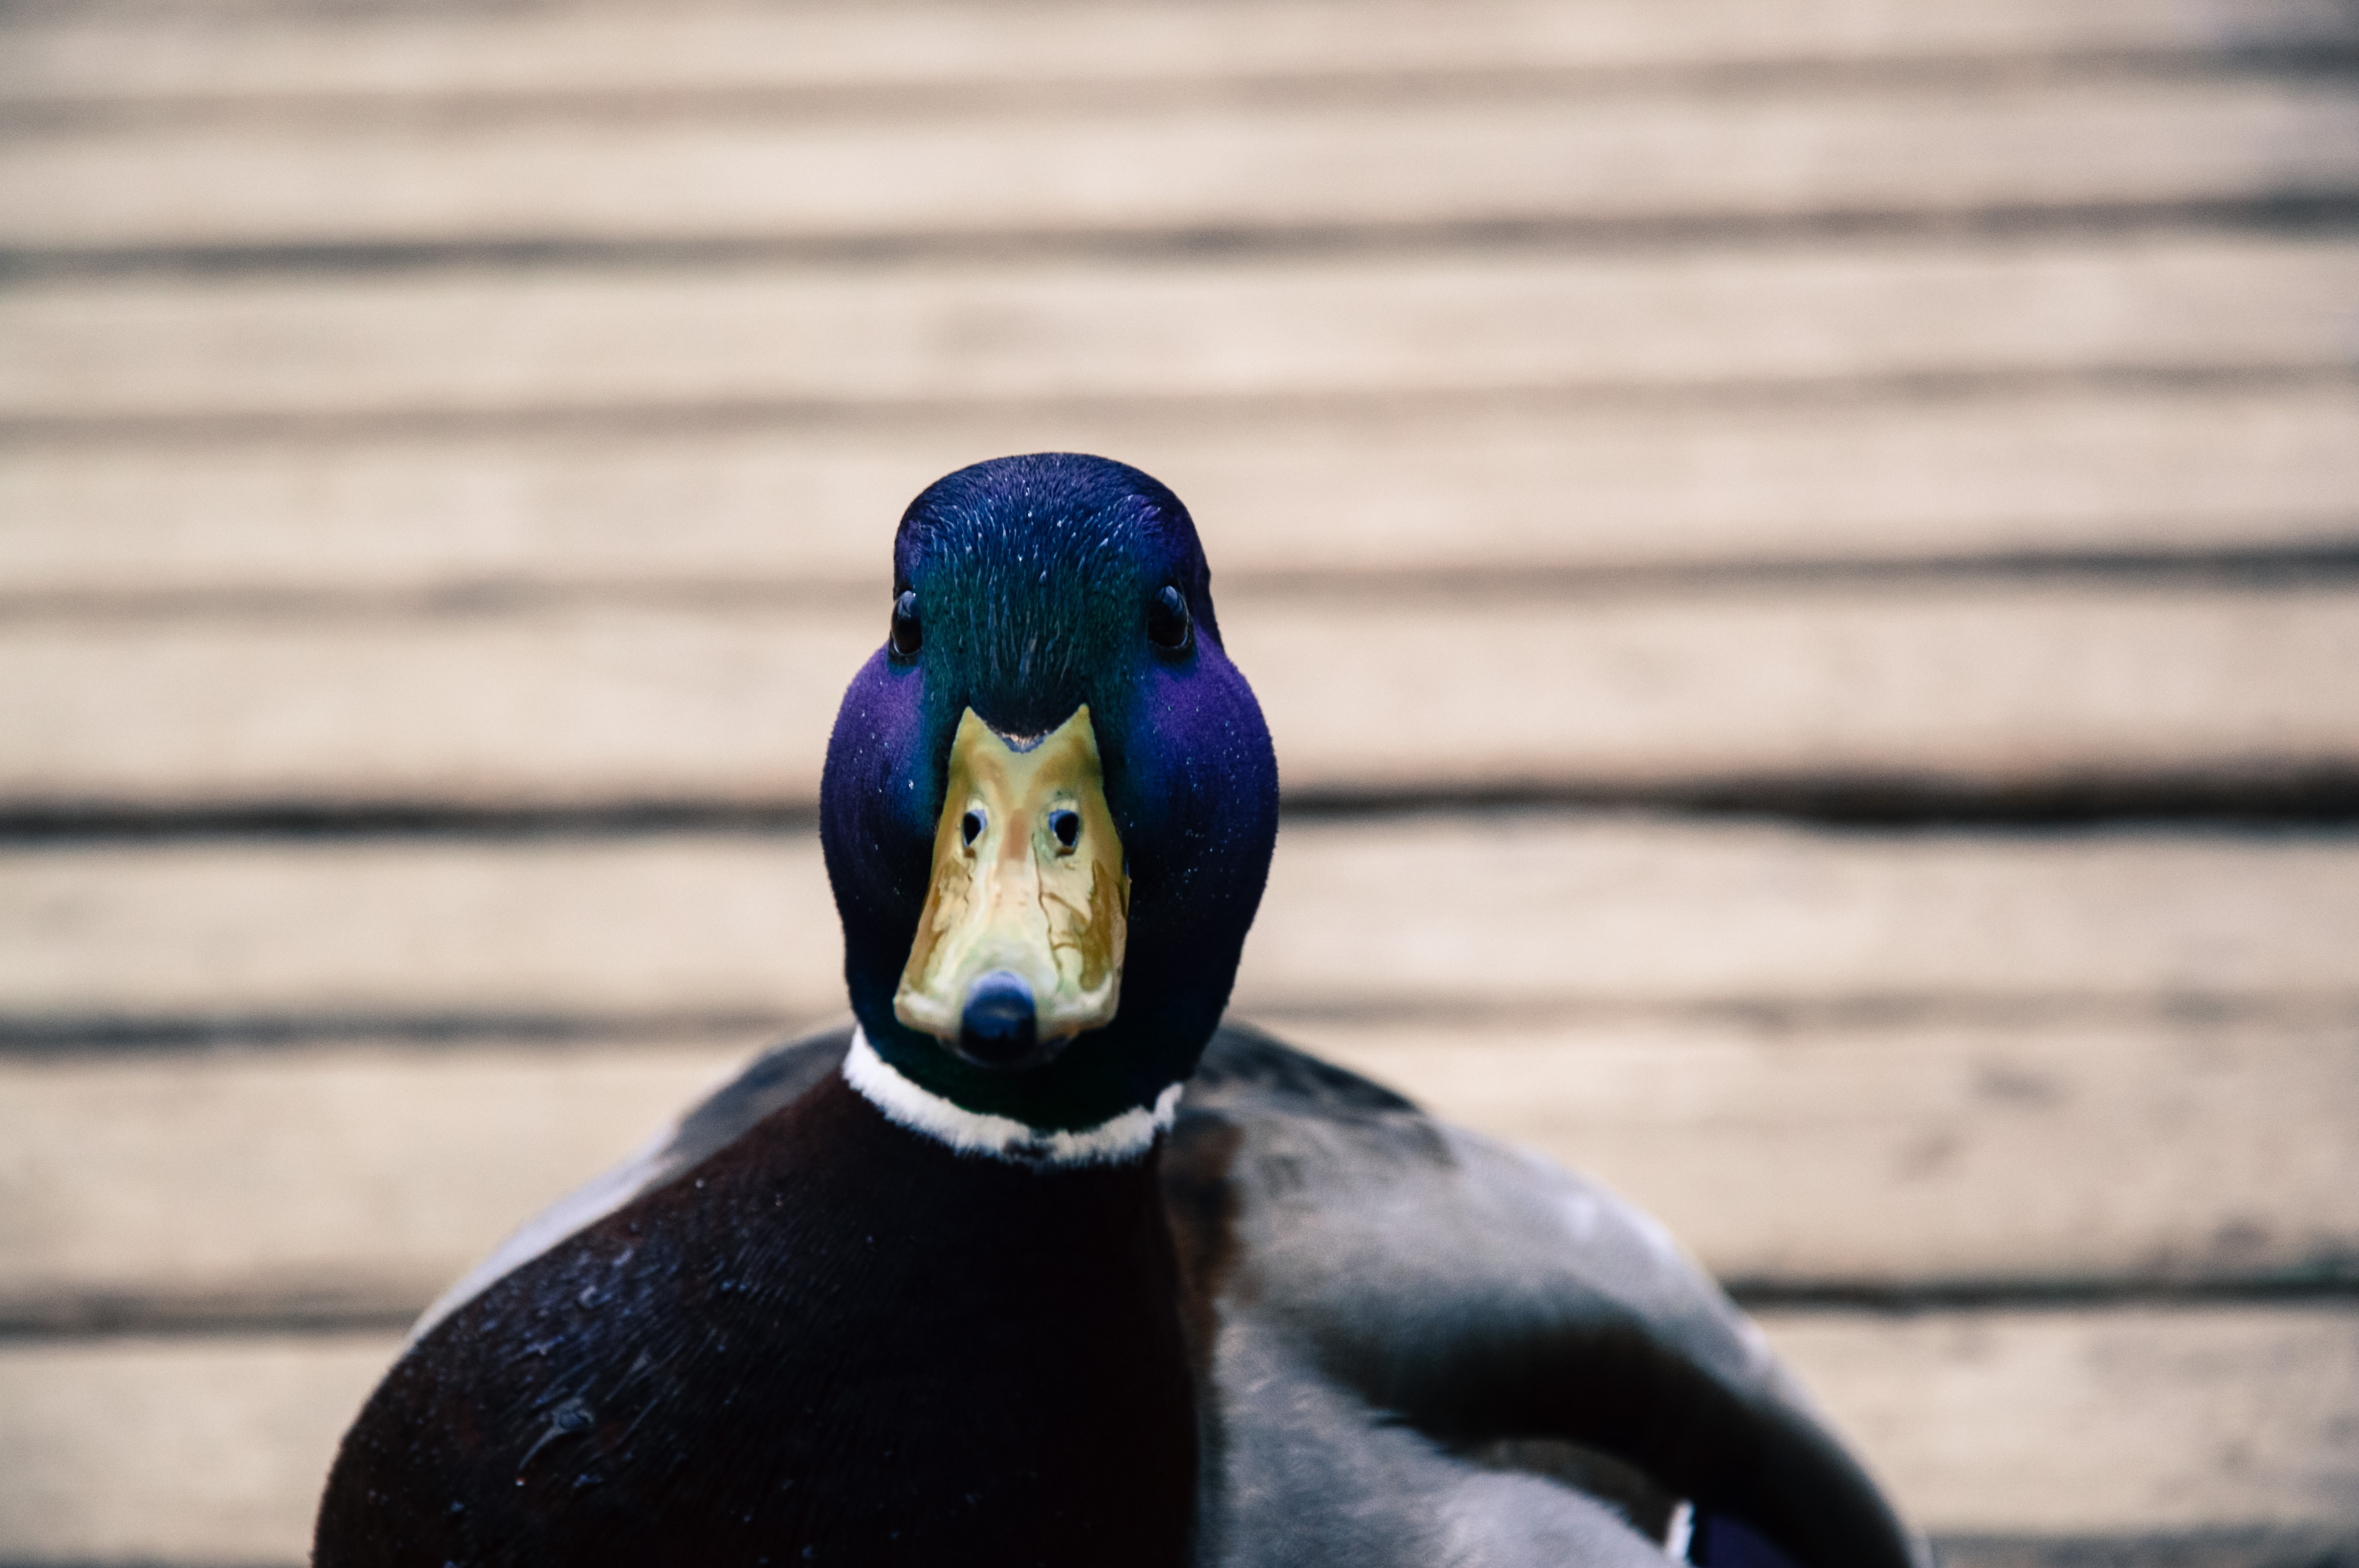
nature, bird, animal, cute, looking, male, wildlife, portrait, beak, blue, black, avian, fauna, close up, ornithology, duck, head, vertebrate, bill, waterfowl, waterbird, water bird, mallard, ducks geese and swans